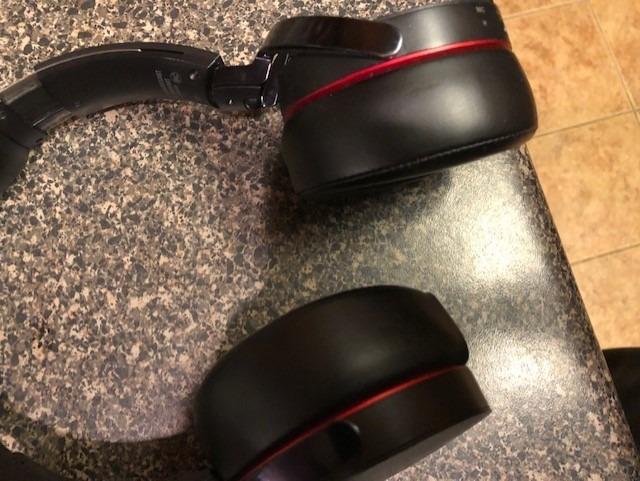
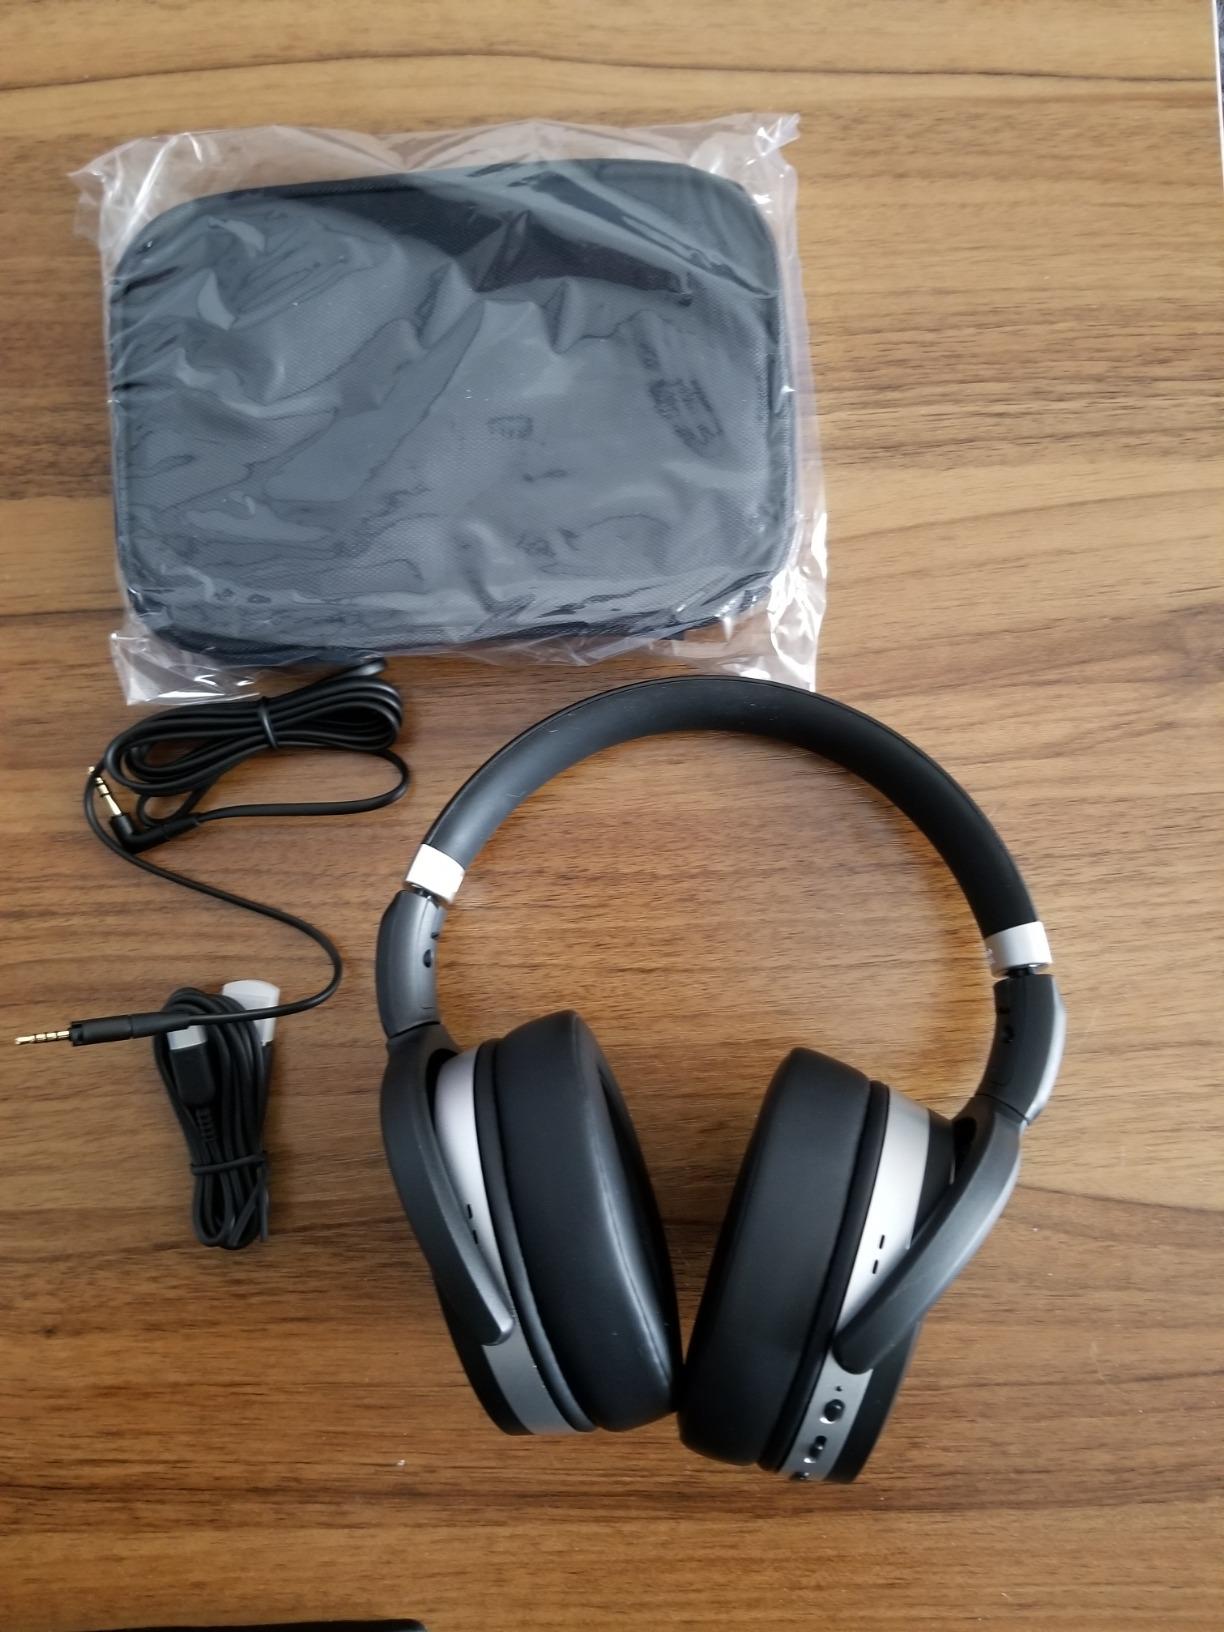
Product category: headphones
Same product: no